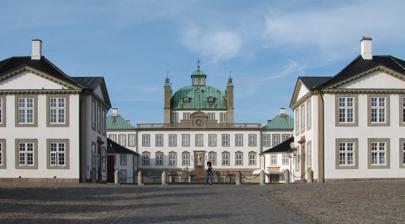
Building: Fredensborg Palace
Country: Denmark
Year built: 1726
Danish royal family's spring and autumn residence Not to be confused with Frederiksberg Palace or Frederiksborg Castle . Fredensborg Palace Fredensborg Slot Fredensborg Palace and its courtyard General information Type Palace Architectural style Baroque , Dutch Baroque , Rococo Town or city Fredensborg Country Denmark Coordinates 55°58′57″N 12°23′43″E / 55.98250°N 12.39528°E / 55.98250; 12.39528 Construction started 1720 Completed 1753 Design and construction Architect(s) Johan Cornelius Krieger , Lauritz de Thurah , Nicolai Eigtved Fredensborg Palace ( Danish : Fredensborg Slot ; pronounced [ˈfʁeˀðn̩sˌpɒˀ ˈslʌt] ) is a palace located on the eastern shore of Lake Esrum ( Danish , Esrum Sø ) in Fredensborg on the island of Zealand ( Sjælland ) in Denmark .  It is the Danish royal family ’s spring and autumn residence, and is often the site of important state visits and events in the royal family.  It is the most used of the royal family’s residences. History Fredensborg in 1728 At the end of the Great Northern War King Frederick IV asked architect Johan Cornelius Krieger , royal gardener to the court at Rosenborg Castle , to build him a small pleasure palace on the site of a farmyard named Østrup.  Krieger built the French-inspired baroque palace 1720–1726, and the King himself took an active part in the planning of the building and grounds, and followed construction closely.  The man responsible for the actual construction was General Building Master Johan Conrad Ernst , who was also responsible for the construction of Frederiksberg Palace . While the building was still under construction Denmark–Norway and Sweden negotiated a peace treaty, which was signed on 3 July 1720, on the site of the unfinished palace. The treaty determined the fate of Skåne , which since that time has been a part of Sweden, and ended Denmark’s eleven-year participation in the Great Northern War. To commemorate the signing of the peace accord the palace was named Fredens Borg ( lit. "Peace's Castle"). The palace complex consisted of a small, almost square, 1 + 1 ⁄ 2 -storey-high main palace with dome and lanterns.  It is positioned exactly at the centre of what is known as a "hunting star" ( Danish , jagtstjerne ), a number of straight intersecting paths in a game hunting reserve.  During a hunt it was permissible to shoot freely straight down the long paths, which radiated out from the centre.  The dome hall measured 15 x 15 m (49 ft), and had a height of 27 m (89 ft).  The sumptuous room featured stucco by C.E. Brenno and a plafond by Hendrick Krock . In front of the main building was placed an octagonal courtyard encircled by the single- storey servants' wings, called Red Wing. It is the only red building at Fredensborg Palace, and it has open half-timbers under a red tile roof. East of the octagon were the riding ring and the long stables building. Further to the east and adjacent to the main palace was an Orangery and the one-storey building called Margrave House.  The Orangery, which was equipped with huge glasshouse windows, was connected to the main building by a small secret passage, so that the royal family and the courtiers could walk to the chapel without getting their feet wet. The palace chapel stood in the middle of the two buildings, and has an exaggerated copper spire, a pilaster -decorated façade facing the riding ring, and a heavily carved gable featuring a bust of Frederik IV in relief carved by Didrick Gercken . On the other side of the church was the Courtiers Wing (" Kavalerfløj "), residences for the court's clerks and members of the royal household . This section of the palace was built from 1724 to 1726, and introduces elements of the Dutch Baroque style and Rococo. The palace was extended throughout the early 18th century; however, the main structure of the palace has remained unchanged since its inauguration on 11 October 1722, the King's 51st birthday. Krieger completed his work on the palace with the erection of the “new Court Chancery building” in 1731.  The black-glazed tile, half-hipped roof building is now known as The Chancellery House. It butted up to the riding-ring on the southern edge. A major alteration of Krieger's original building was made in 1741–1744 when Lauritz de Thurah , the King's favorite architect, elevated the roof of the palace's main building.  The slanted roof was replaced by a flat one, and a characteristically de Thurah sandstone balustrade was erected.  In 1751 he also transformed the Orangery into a residential building for the ladies-in-waiting. In 1753 Nicolai Eigtved extended the palace by adding four symmetrically positioned corner pavilions with copper pyramid-shaped roofs to the main building. Royal residence In the 19th century, King Christian IX and Queen Louise (who counted Queen Alexandra of the United Kingdom, King George I of Greece and Empress Maria Feodorovna of Russia amongst their children) used Fredensborg to host annual family reunions. There, their grandchildren, including the future Tsar Nicholas II of Russia and Kings George V of the United Kingdom , Haakon VII of Norway , Constantine I of Greece , and Queen Maud of Norway , would play games in the park . Queen Margrethe uses Fredensborg as a spring and autumn residence, and it is the usual venue for her birthday celebrations every April.  The Queen's younger sister, Princess Benedikte, married HH Prince Richard of Sayn-Wittgenstein-Berleburg at the Chapel of Fredensborg Palace on 3 February 1968. Until her death, the late Queen Mother, Queen Ingrid used the Chancellery House at Fredensborg as her private residence. The Chancellery House is now the summer residence of Frederik X and Queen Mary . The park and gardens The palace gardens are among Denmark's largest historical gardens, and are Denmark's finest example of a Baroque garden .  These too were designed by Krieger, and were extended and altered during the 18th century. The long, straight avenues which extend from the castle in a star-shaped pattern were recreated in the 1970s to 1990s.  Between these avenues lies large wooded areas with winding paths. Most of the statues in the gardens were sculptured by Johannes Wiedewelt . Of special interest is the "Valley of the Norsemen" ( Danish : Nordmandsdalen ) with approximately 70 sculptures of Norwegian and Faroese farmers and fishermen, originally carved by J.G. Grund. The garden is open all year round. The area of the gardens closest to the palace is reserved for the royal family, but is usually open to the public in July. Here are the kitchen gardens, which supply fresh vegetables for the household, and a modern orangery , which was opened in 1995. In 2021, after extensive restorations and redesign of the gardens, the Fredensborg Palace Garden was awarded the prestigious European Union Prize for Cultural Heritage by the international cultural heritage association, Europa Nostra Award . The jury noted that the Garden was an "exemplary redesign (...) and the combination of public and private funding for a public garden is a positive example for other similar heritage gardens". A soldier marching in front of the palace A view of the palace from the garden Sculptures in the Valley of the Norsemen Surrounding forests Two of the forests in the surrounding area, Gribskov and Store Dyrehave , were developed in the 1680s under King Christian V for par force hunting with a mathematically designed system of access roads. They have now been included in the UNESCO World Heritage List under Par force hunting landscape in North Zealand . See also Johann Gottfried Grund Namesakes Fort Fredensborg Fredensborg (slave ship) See also List of Baroque residences List of castles and palaces in Denmark Tourism in Denmark References